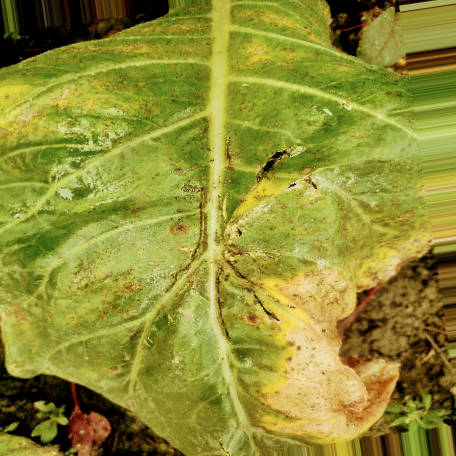
Label: Downy Mildew